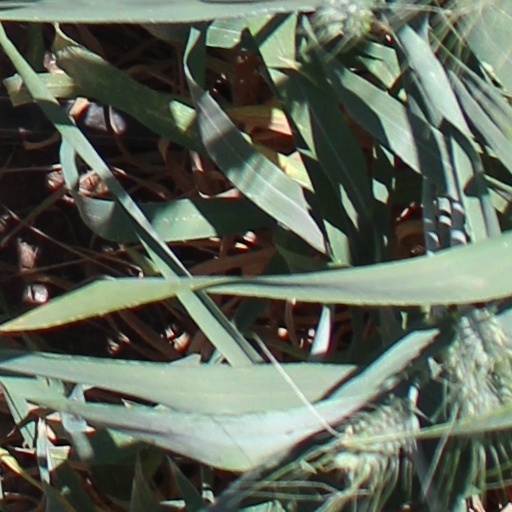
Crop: wheat